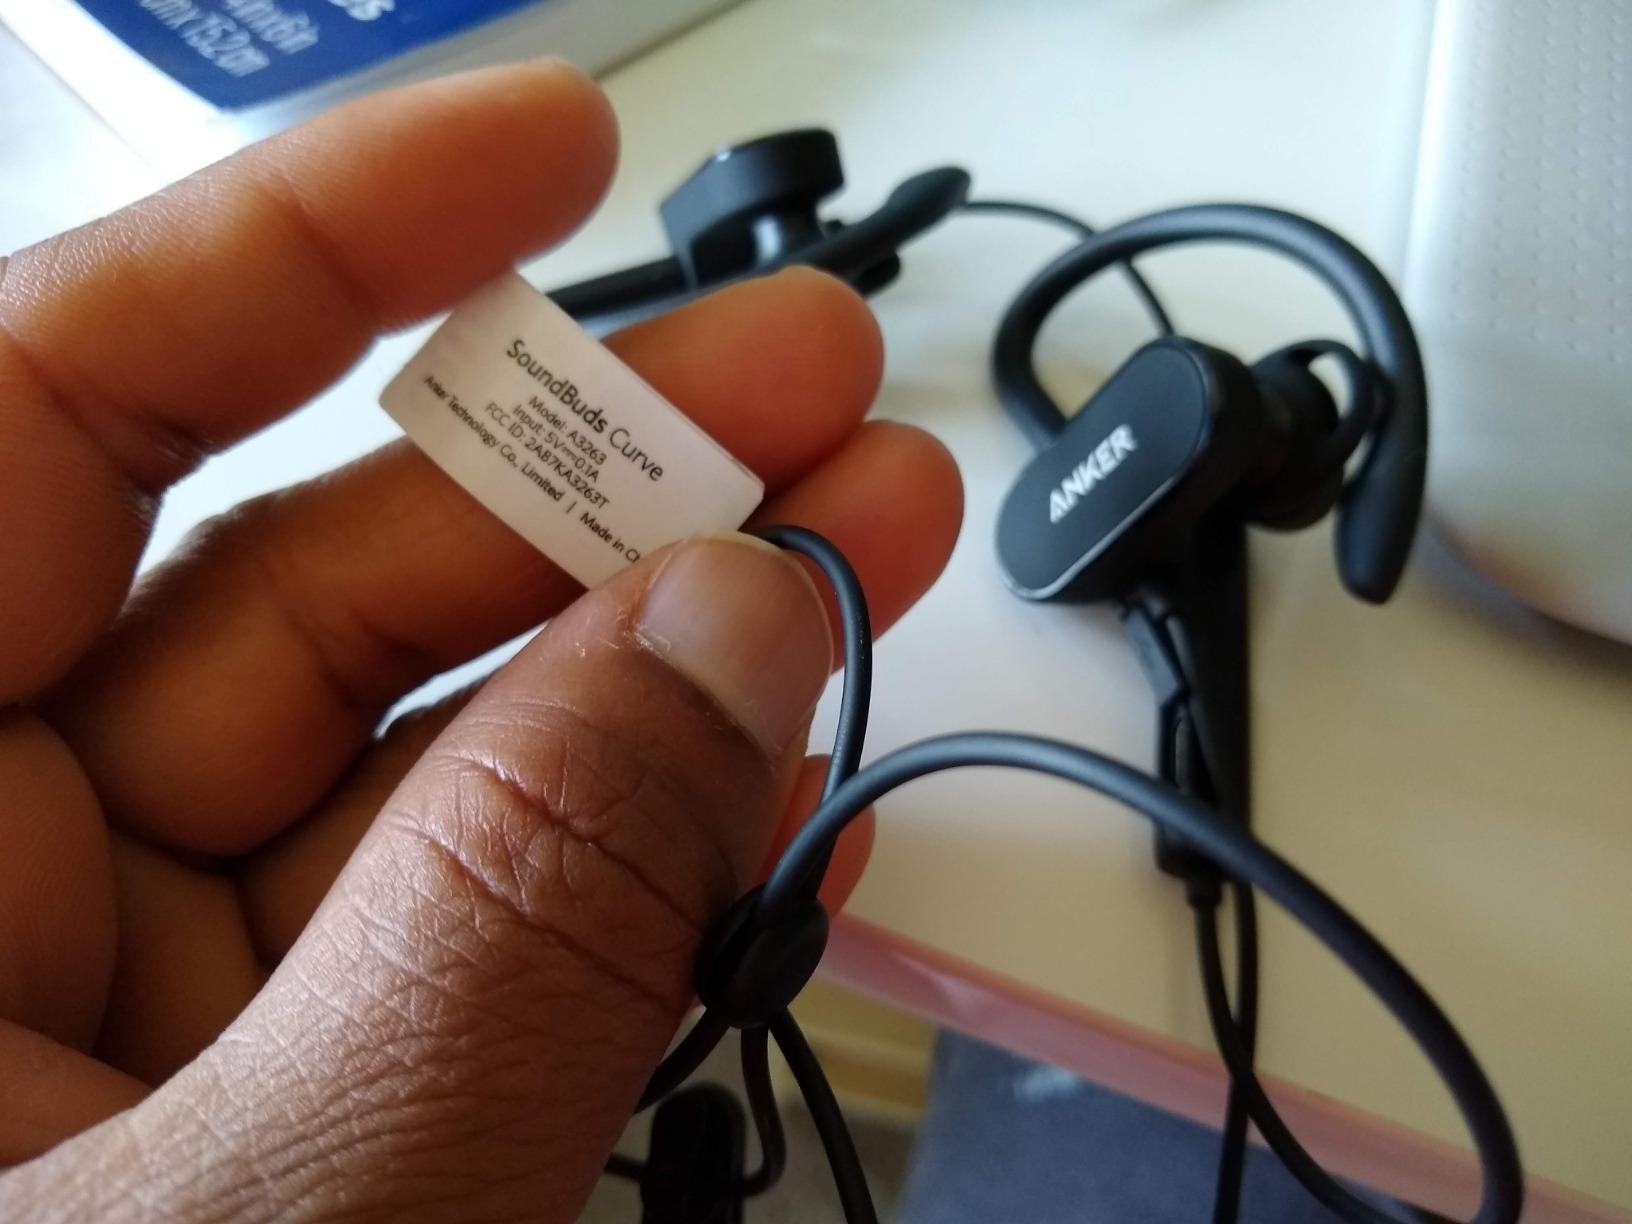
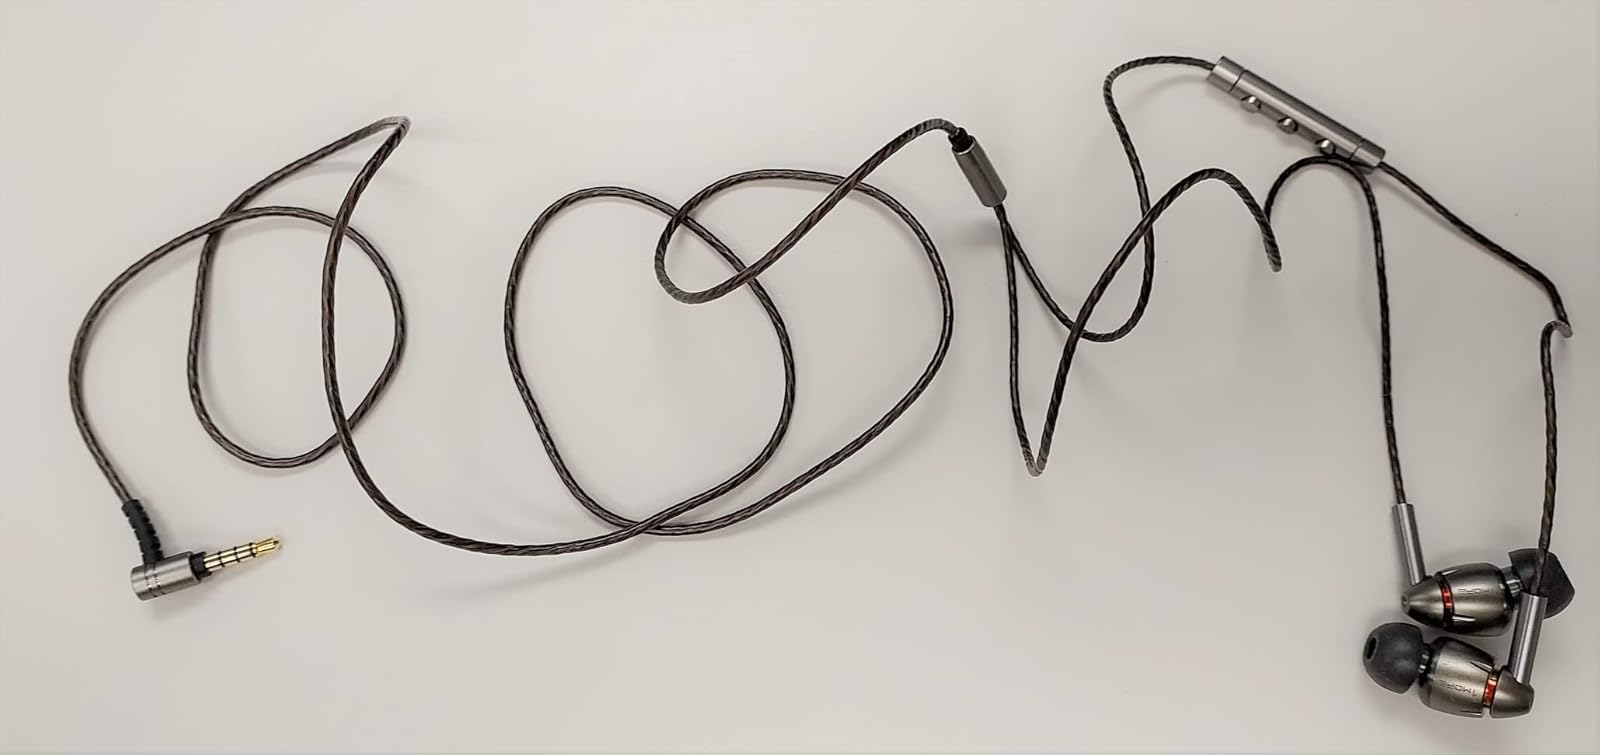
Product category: headphones
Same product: no